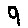
Label: 9